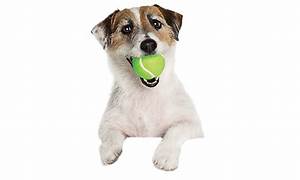
Label: dog